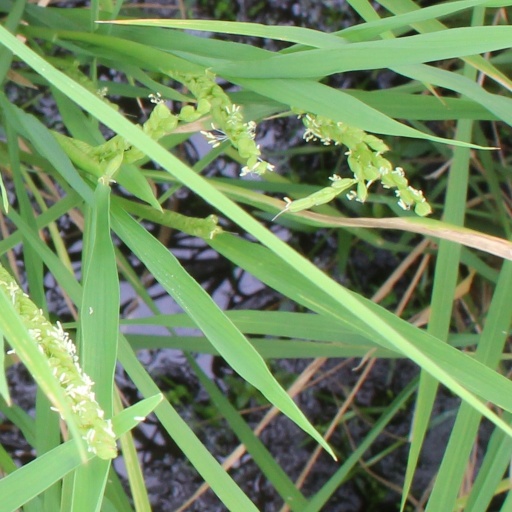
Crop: rice